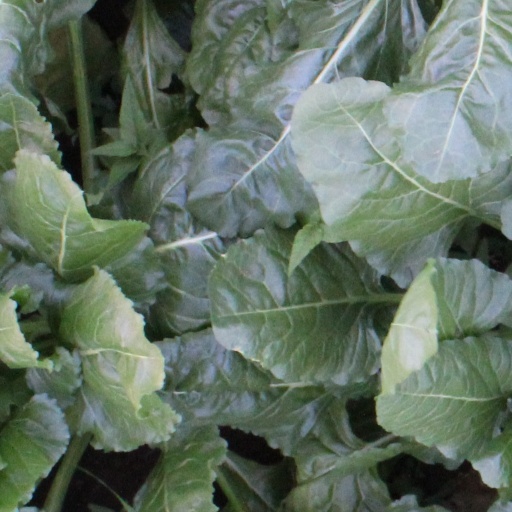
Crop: sugar beet